NAB Show

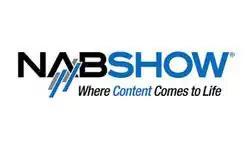

NAB Show is an annual trade show produced by the National Association of Broadcasters. It takes place in April, and has been held since 1991 at the Las Vegas Convention Center in Las Vegas, Nevada. The show's tagline is "Where Content Comes to Life". NAB show is the largest show for media, entertainment and technology. The NAB shows covers: broadcast TV, radio, production, post production, news gathering, streaming, cable TV, satellite TV, film restoration, data storage, data management, weather forecasting, industrial TV, FX, CGI, connected media, cybersecurity and more. NAB had 103,000 attendees from 161 countries and more than 1,806 exhibitors in 2016. There are also exhibitors in Las Vegas hotels not counted in the official convention center displays. In addition to the exhibitors' booths, there are lectures, panel discussions and workshops. In 2017, there will be over 200 of these sessions. Before 1991 the show had moved around to a number of cities: Atlanta (1990), Washington DC, Chicago, New York, Atlantic City, Dallas, Cleveland, Cincinnati, Los Angeles, Houston, San Francisco, St. Louis, White Sulfur Springs, W. Va., and once in West Baden Springs, Indiana